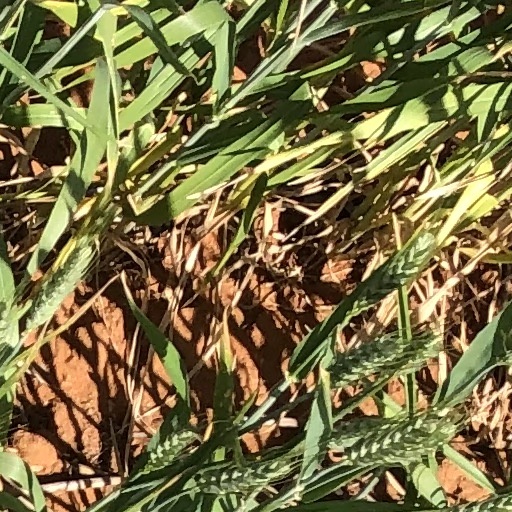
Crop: wheat